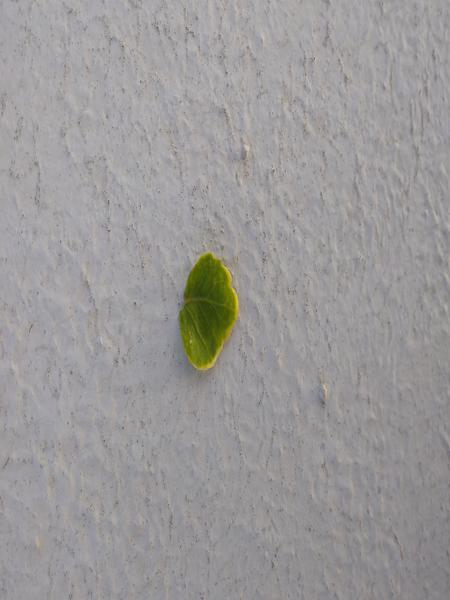
Plant: Hibiscus